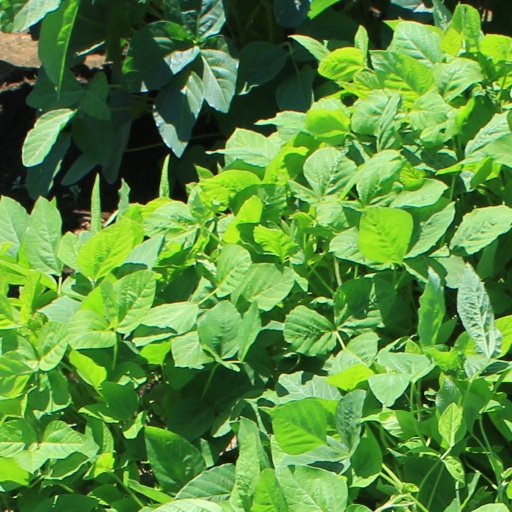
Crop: soybean